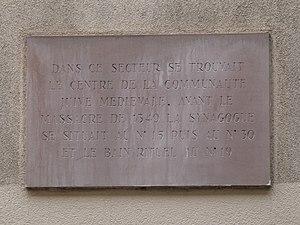
Strasbourg
L'inventaire du patrimoine juif d'Alsace est classé par département et par lettre alphabétique de communes.
La rue des Juifs est une rue du centre-ville de Strasbourg, qui relie la rue du Dôme à la rue des Pucelles.
Le bain rituel juif de Strasbourg est un monument historique situé à Strasbourg, dans le département français du Bas-Rhin.